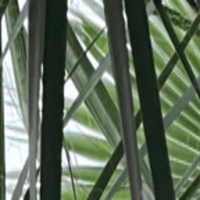
Label: Healthy sample